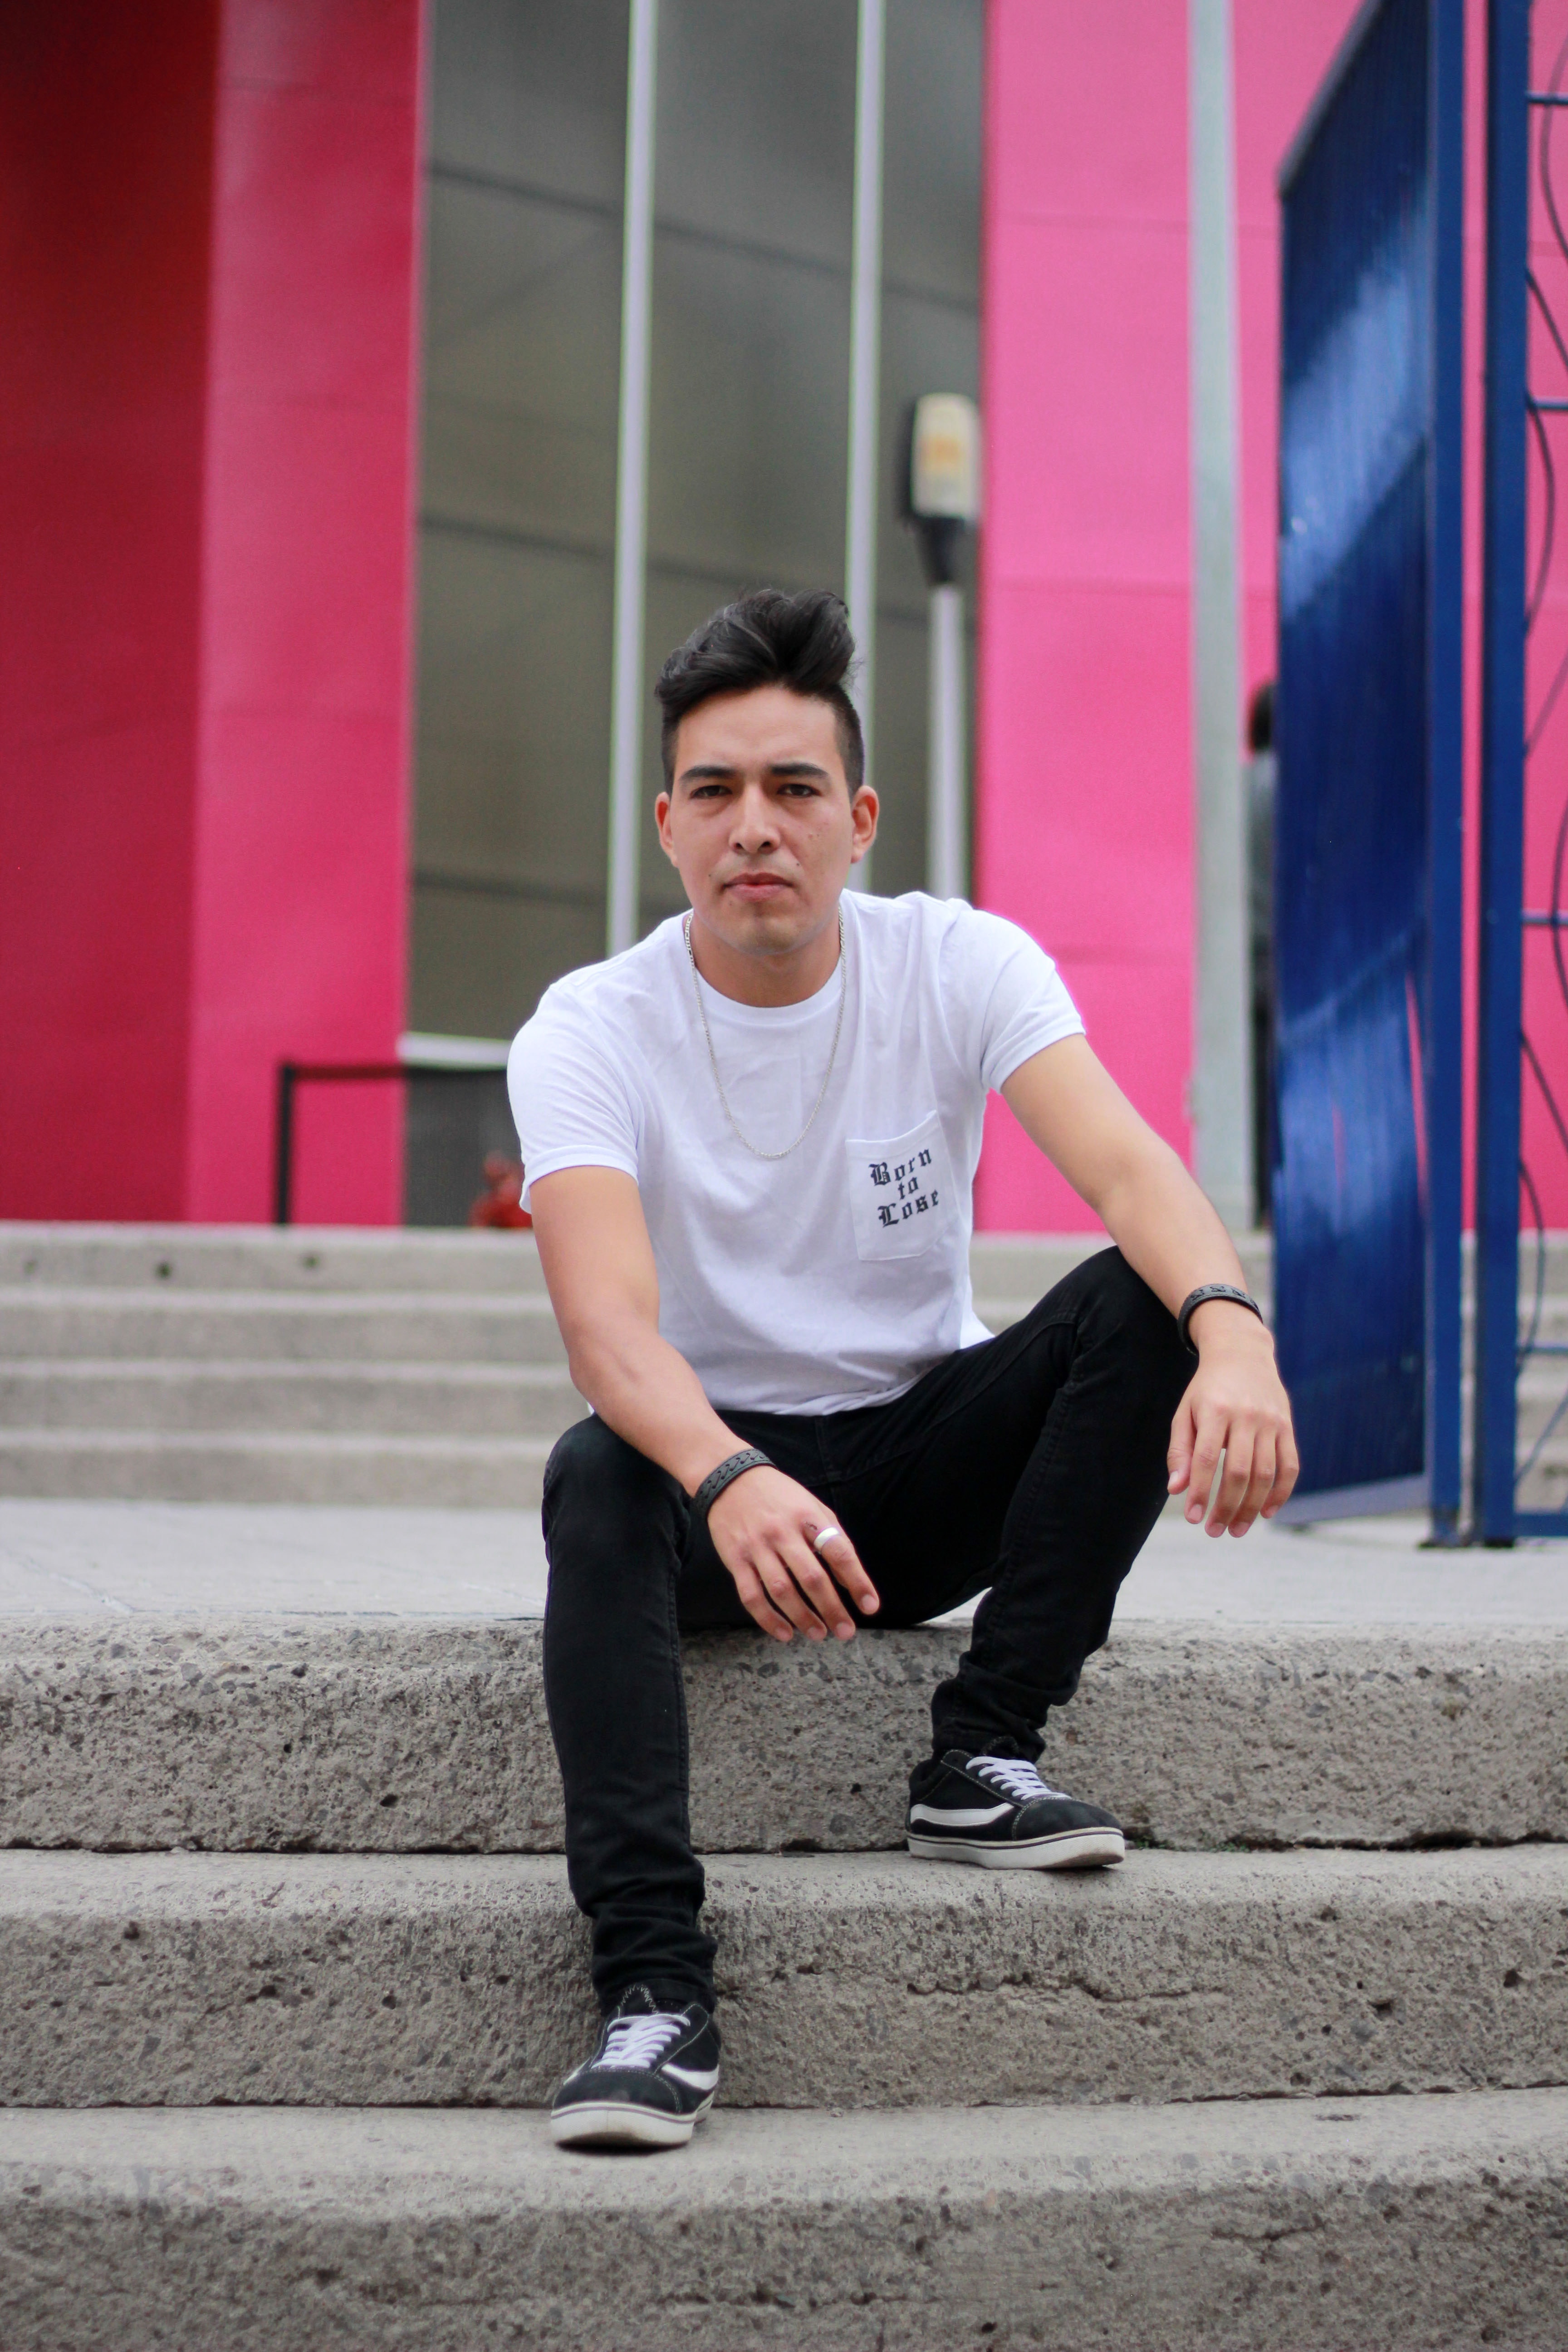
man, standing, infrastructure, sitting, male, photography, shoulder, muscle, road, shoe, recreation, fun, physical fitness, cool, girl, street, physical exercise